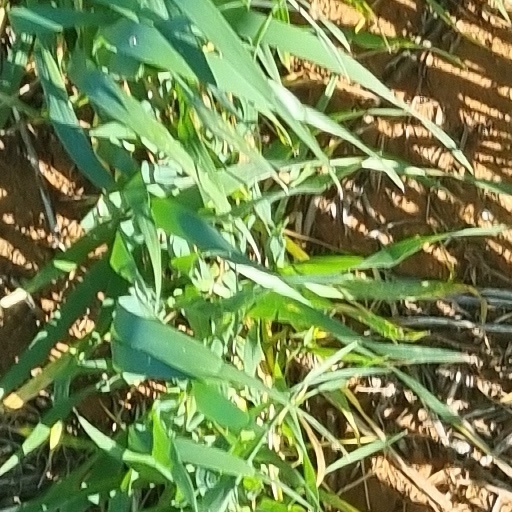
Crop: wheat